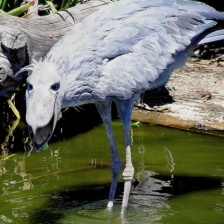
Species: SHOEBILL
Scientific name: BALAENICEPS REX